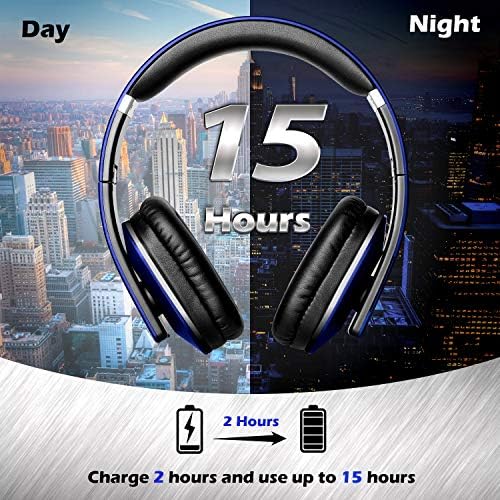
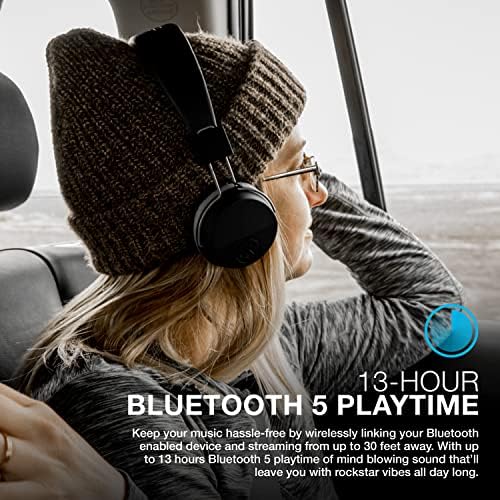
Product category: headphones
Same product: no